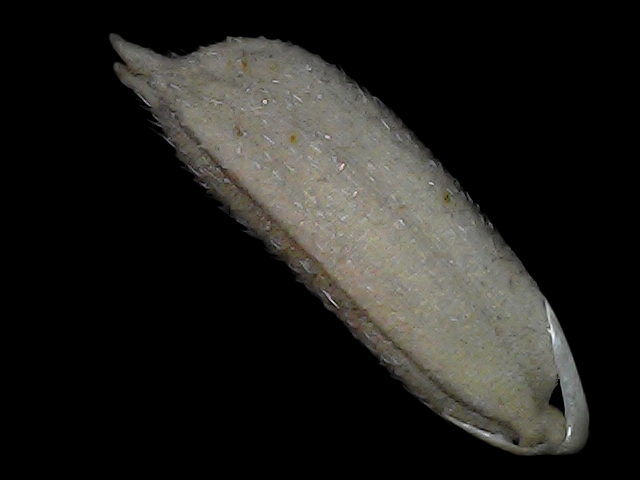
Rice variety: Bd79